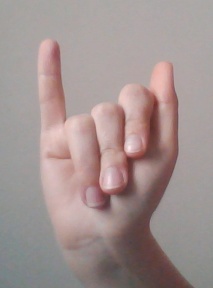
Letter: meem